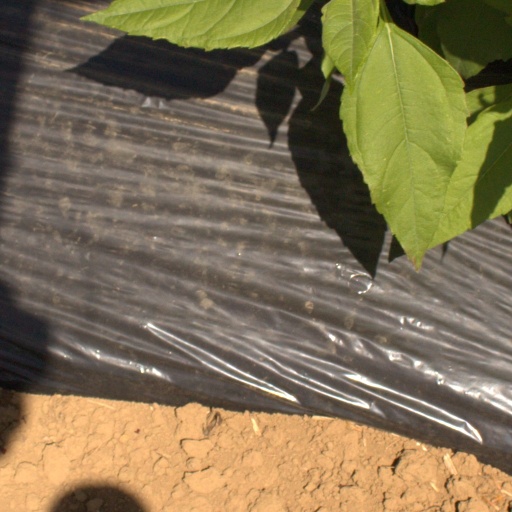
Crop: Jerusalem artichoke